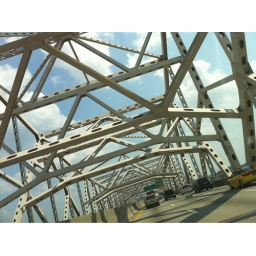
Taken with my iPhone (4). So I cross bridges almost daily which explains the over kill on bridge photos.